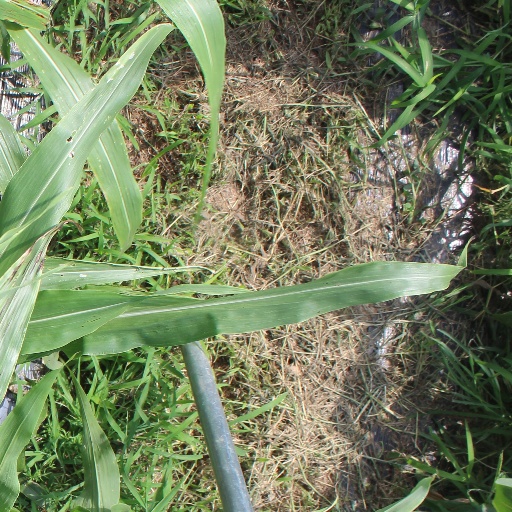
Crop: sorghum